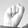
ASL letter: S